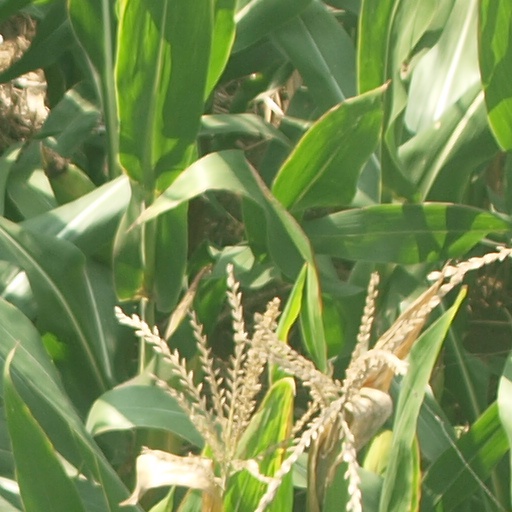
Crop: maize; corn